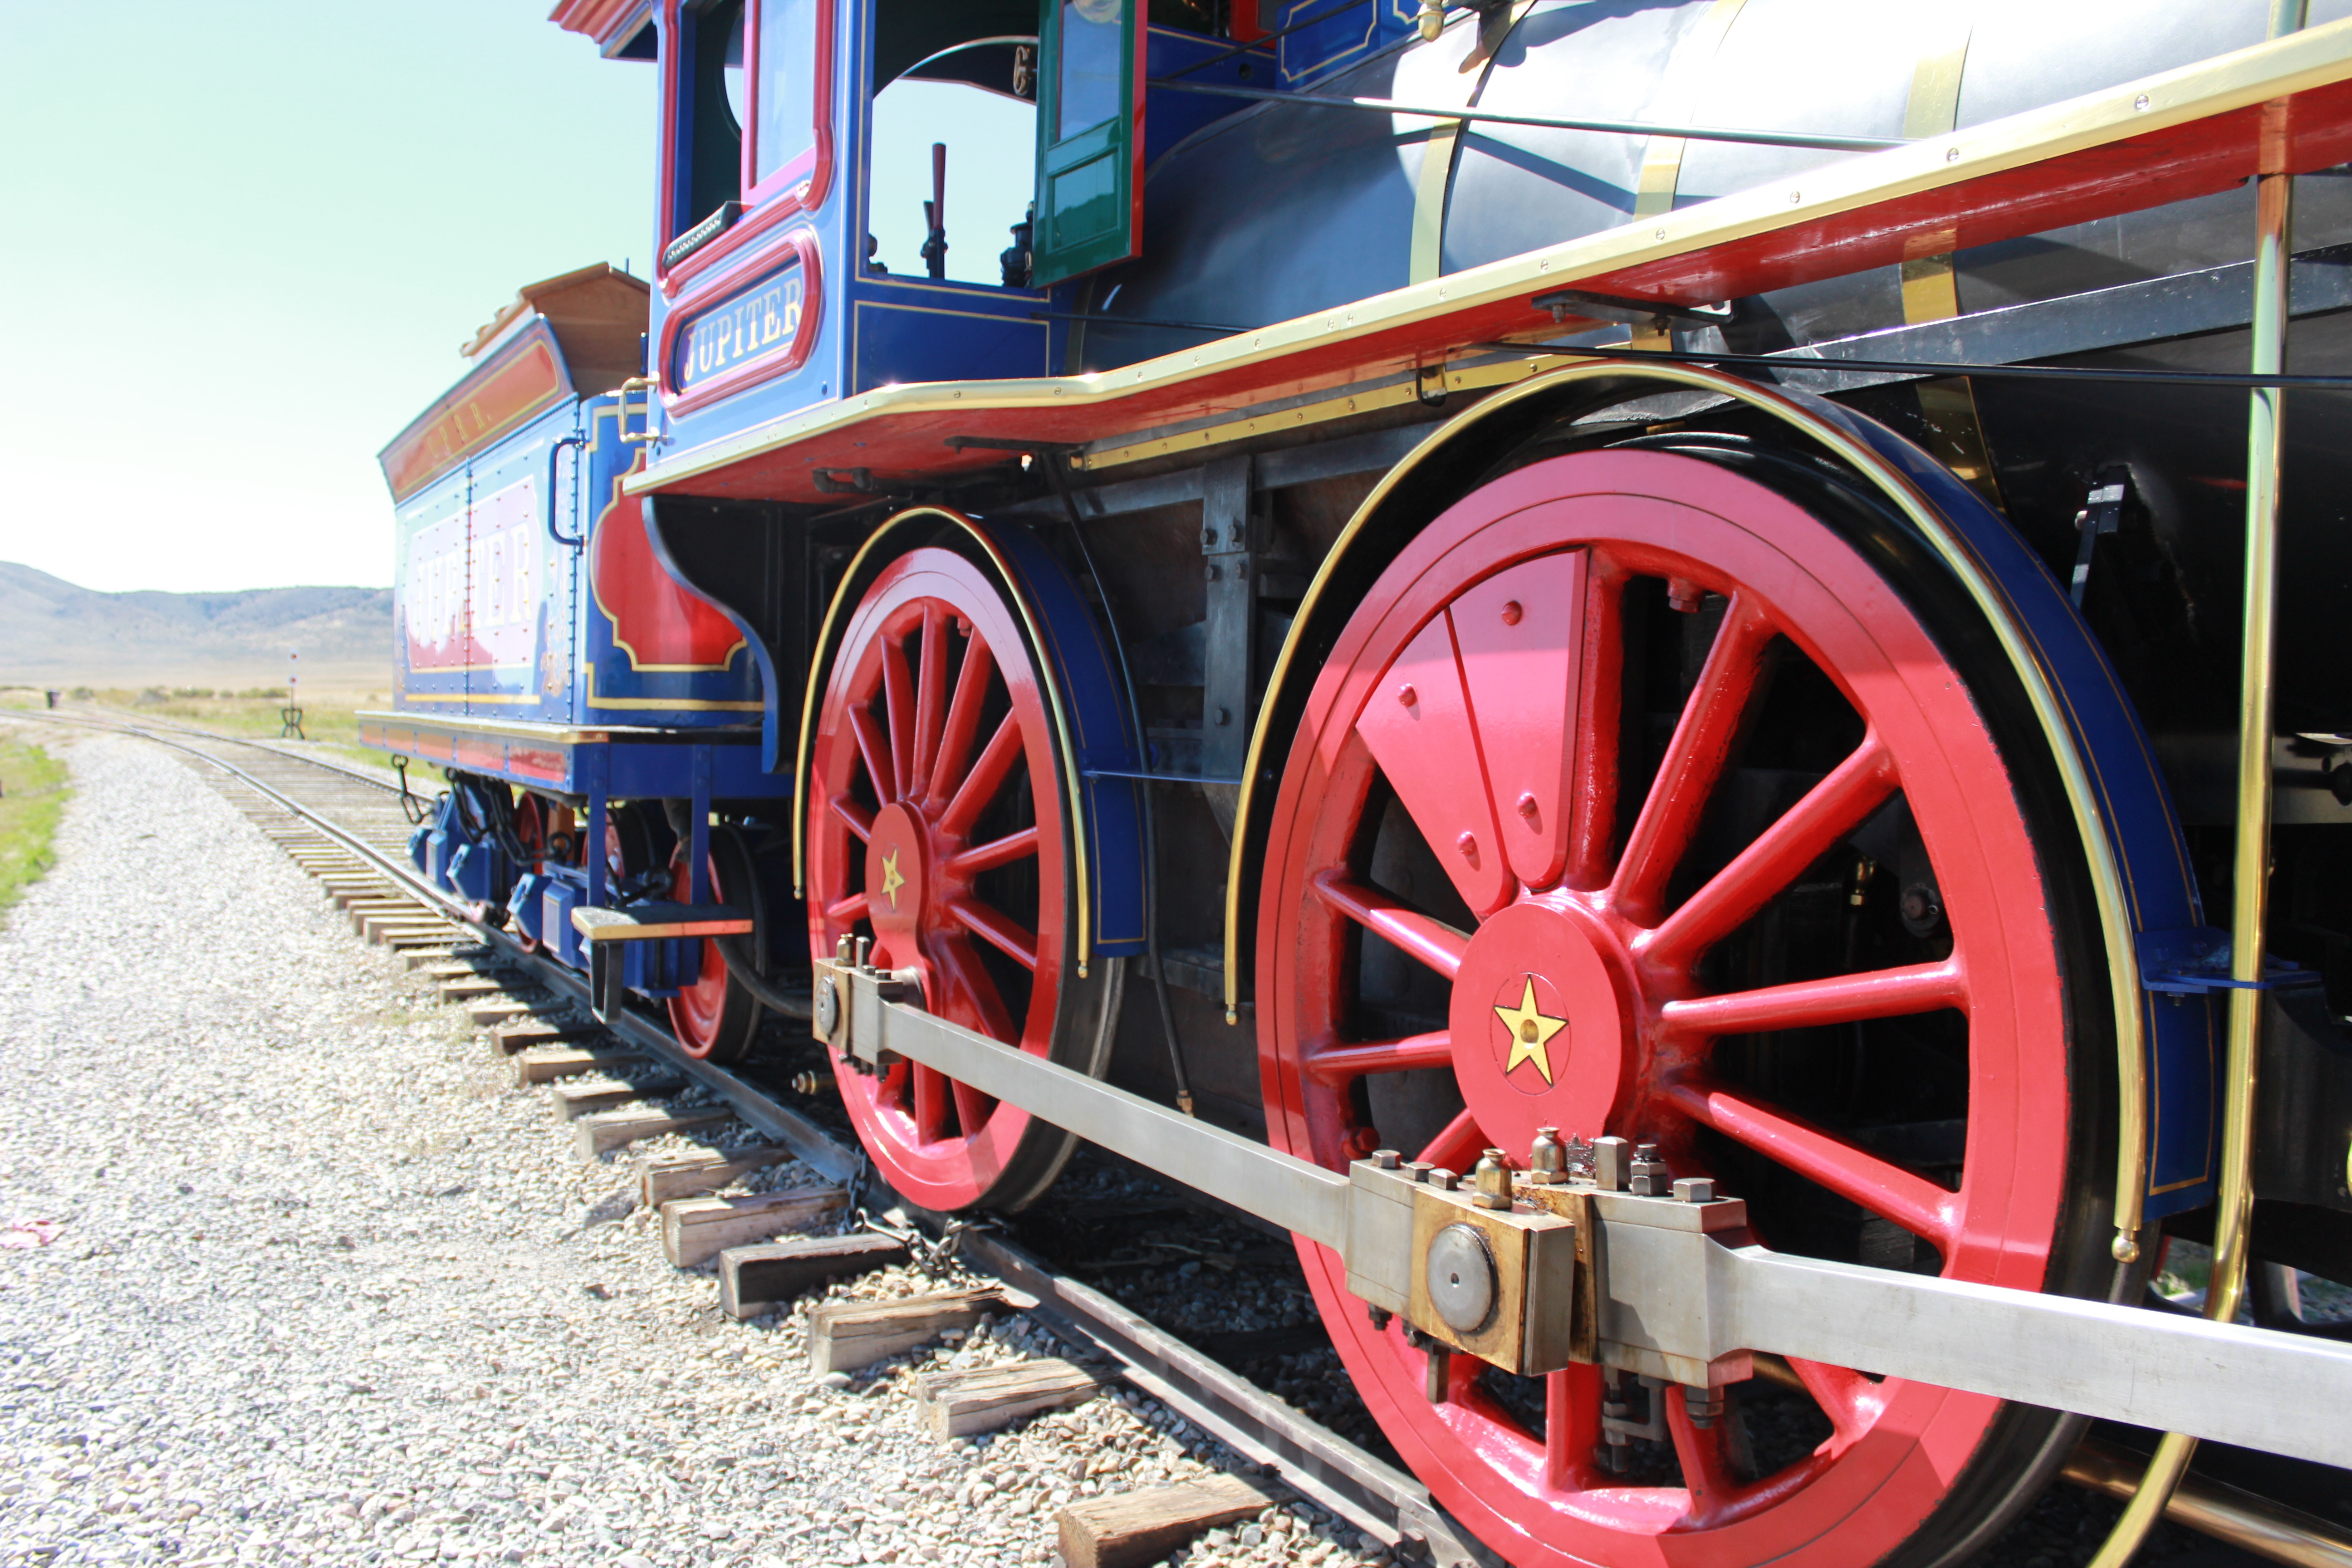
track, railway, railroad, wheel, steam, desert, old, train, asphalt, transport, vehicle, usa, america, historic, west, locomotive, mountains, engine, history, steam engine